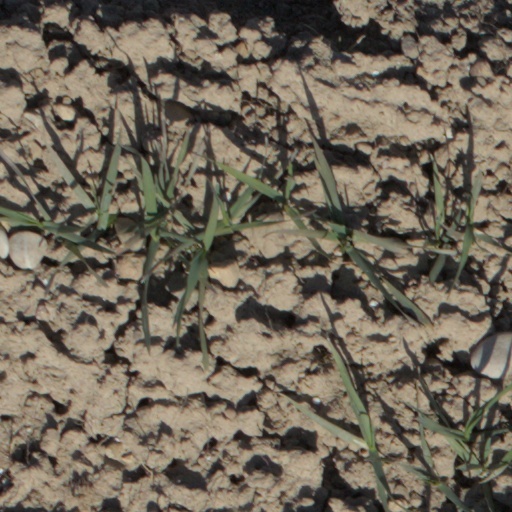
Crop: wheat